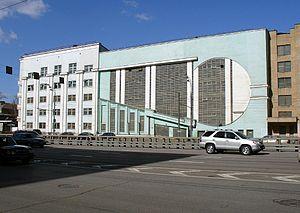
Constantin Stepanovitch Melnikov fut un architecte et un peintre russe puis soviétique. Son œuvre architecturale, malgré sa brièveté, l'a placé comme une figure majeure de la fin de l'avant-garde architecturale russe. Bien qu'associé aux constructivistes, Melnikov était un artiste indépendant, sans attache contraignante à aucun mouvement artistique. Dans les années 1930, refusant de se conformer à l'architecture stalinienne montante, il se retira de la pratique et travailla en tant que portraitiste et enseignant jusqu'à la fin de sa vie.
L’architecture constructiviste est un mouvement architectural qui s'est développé en Union soviétique dans les années 1920 et 1930. Elle allie une technologie et une ingénierie avancées avec une optique communiste affirmée. Alors que ce mouvement se divisait en plusieurs factions rivales, il fit éclore de nombreux projets originaux et réussit à mener à bien des réalisations, avant de tomber en disgrâce autour de 1932. Sa production a cependant eu une influence considérable sur l'architecture par la suite.